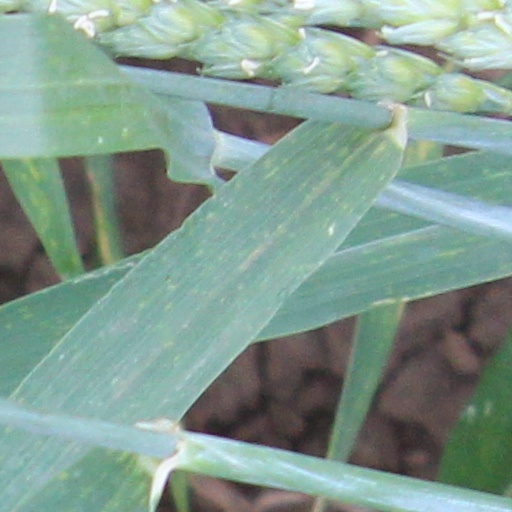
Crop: wheat